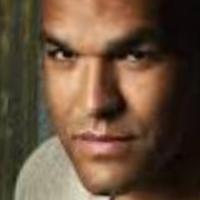
Age group: age 21-30